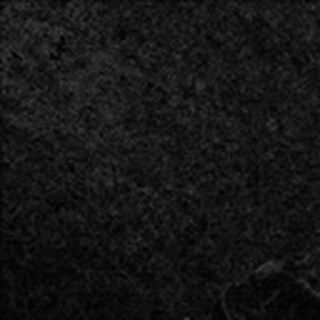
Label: cotton_powdery_mildew